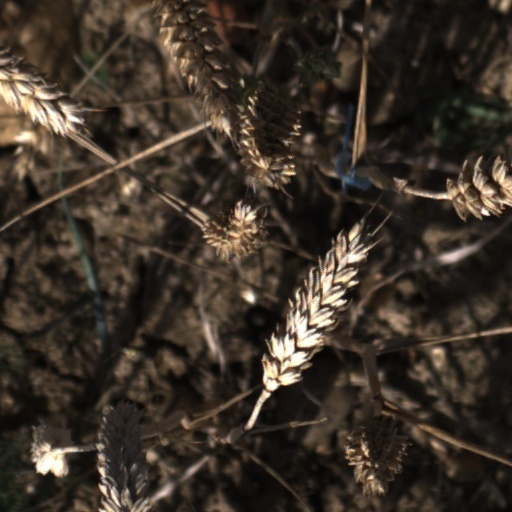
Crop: wheat